Black River (Ohio)

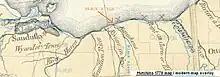
Reneshoua River in 1778

In the 1700s, the Black River was known as the "Reneshoua River", and was also referred to as "la Riviere de la Cuiliere" by early French and British explorers. The origin of those names is uncertain, although "Cuilliere" was also the name of a French fur-trader who frequented the Lake Erie shore areas about 1760. This river became well known by the early European explorers, as being the safest harboring spot at the western end of "the cliffs" which extended many miles along the southern Lake Erie shore from this river almost to the Cuyahoga River's mouth, and in the 1700s these cliffs had almost no beach areas for landing even a small boat, and were too high and steep to climb.